The Bangles

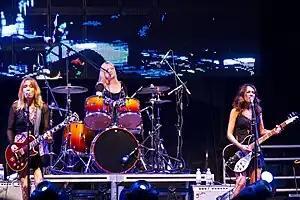
The Bangles in 2012

The Bangles are an American all-female pop rock band formed in Los Angeles, in 1981. They are known for hit singles during the 1980s that made them one of the most successful pop rock groups of the decade. The band’s biggest commercial successes include "Walk Like an Egyptian" (1986), which became a worldwide phenomenon, "Manic Monday" (1986), a song written by Prince, and a cover of Simon & Garfunkel’s "Hazy Shade of Winter" (1987), which was featured in the film "Less Than Zero". Their ballad "Eternal Flame" (1989) became a big hit, topping the charts in several countries and is one of their signature songs. Other hits included "In Your Room" (1988) and "If She Knew What She Wants" (1986).